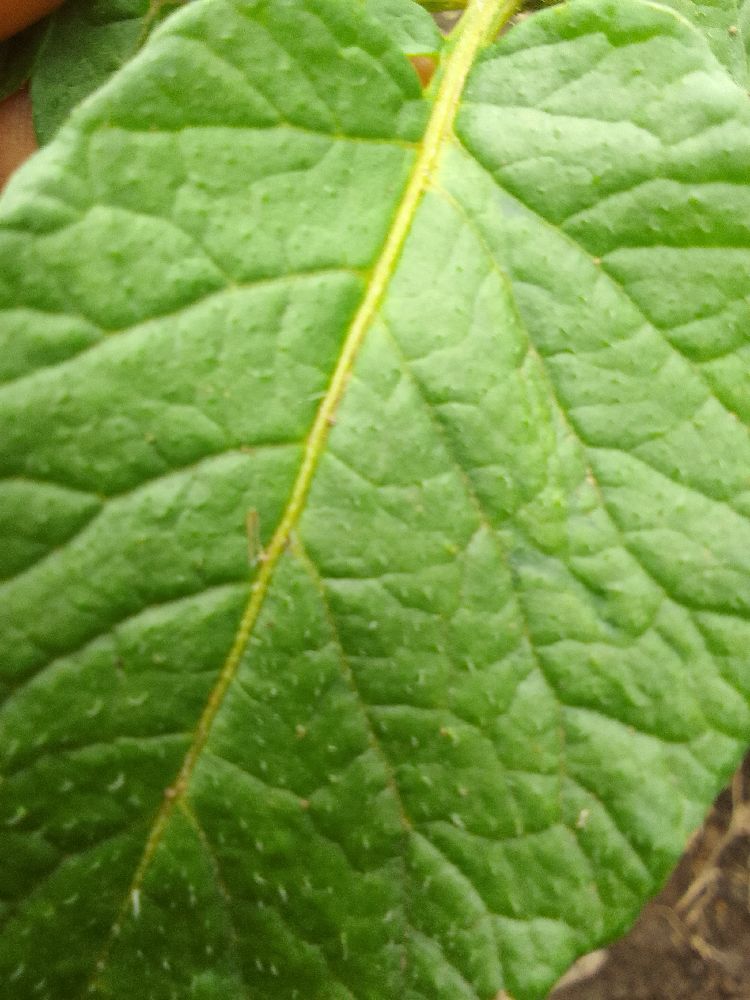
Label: Healthy